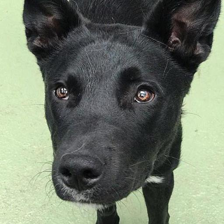
Label: animals